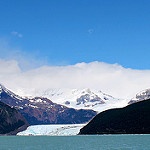
Label: glacier